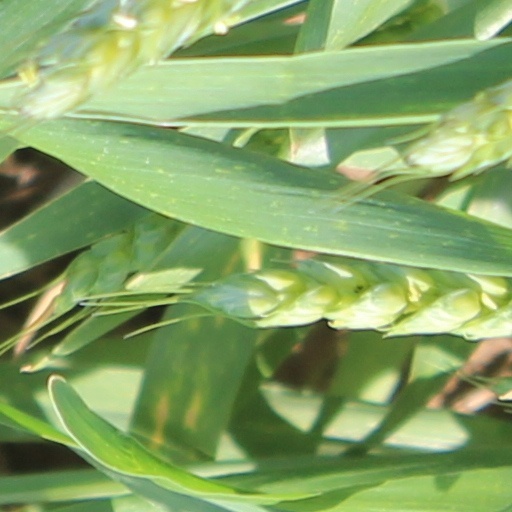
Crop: wheat